Orlando Ferguson

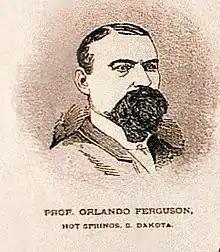
Image of Orlando Ferguson on his map of the Flat Earth

Orlando Ferguson (November 6, 1846 – February 3, 1911) was a South Dakota resident best known today for a detailed flat Earth map he created in 1893.